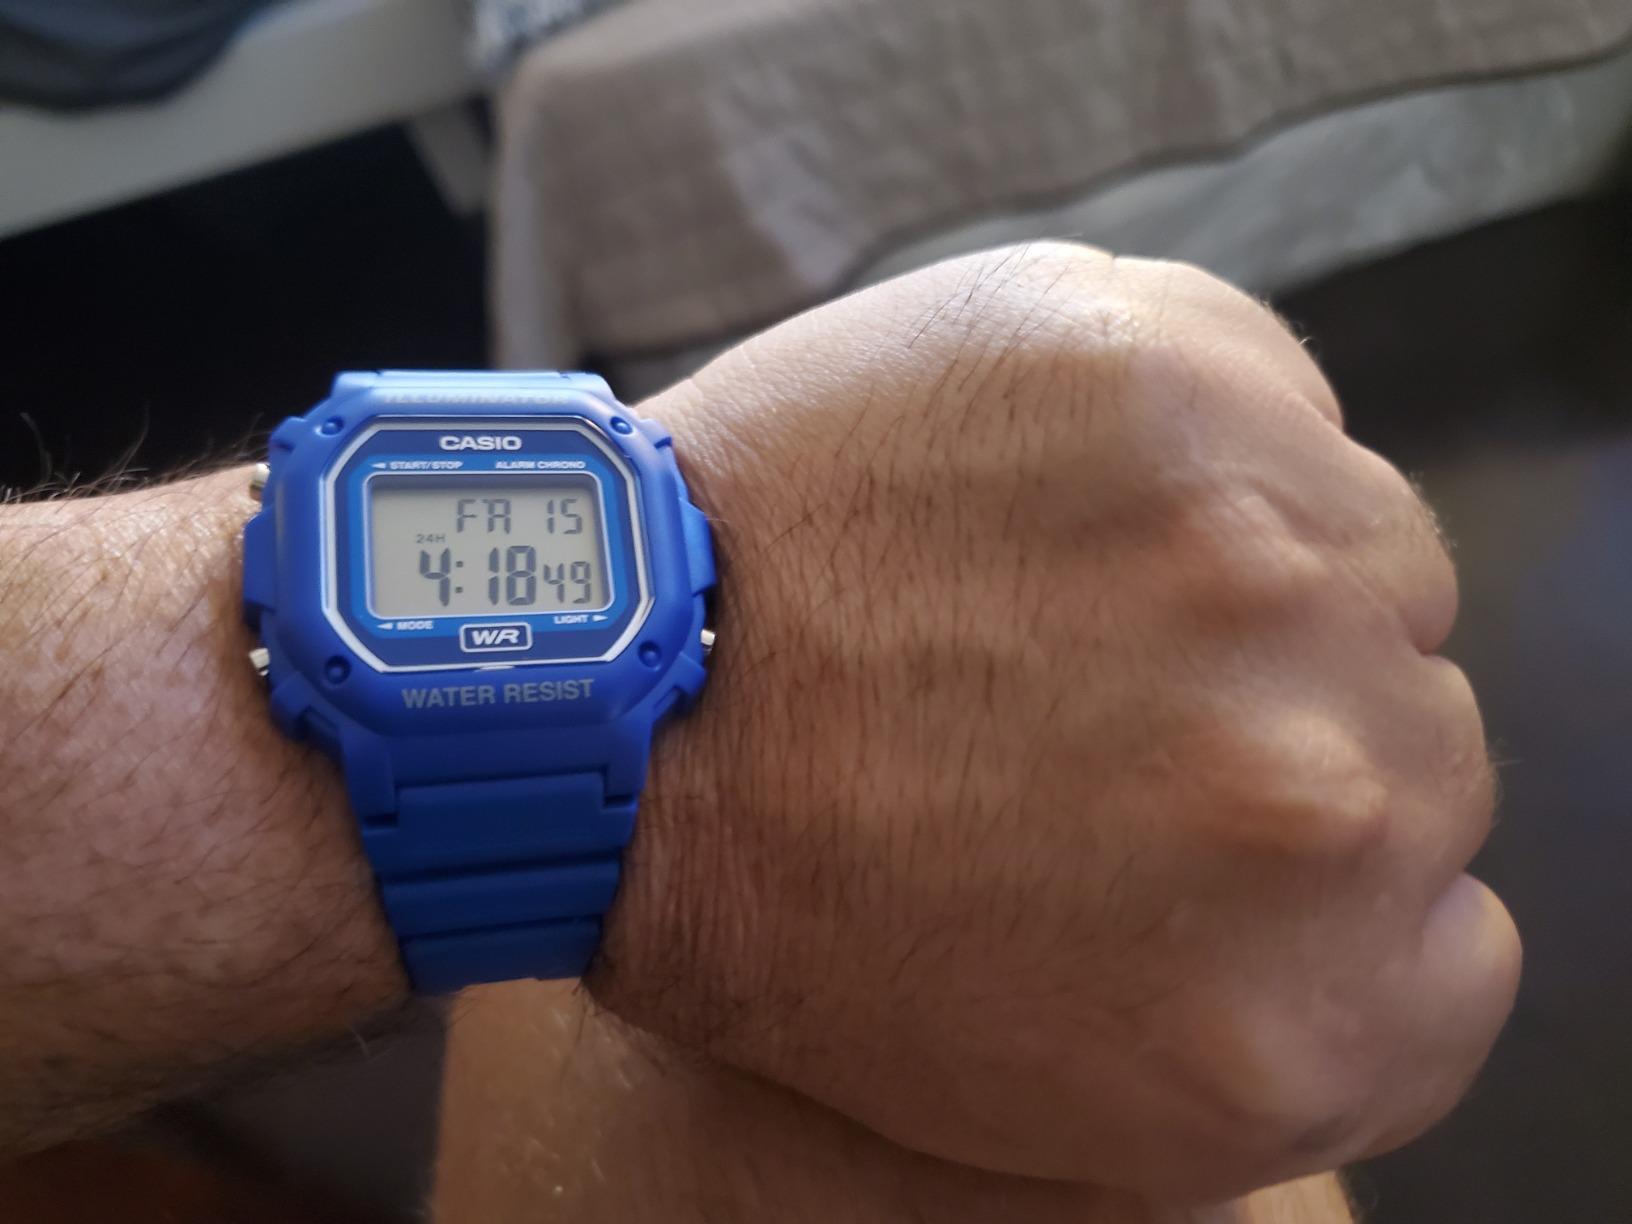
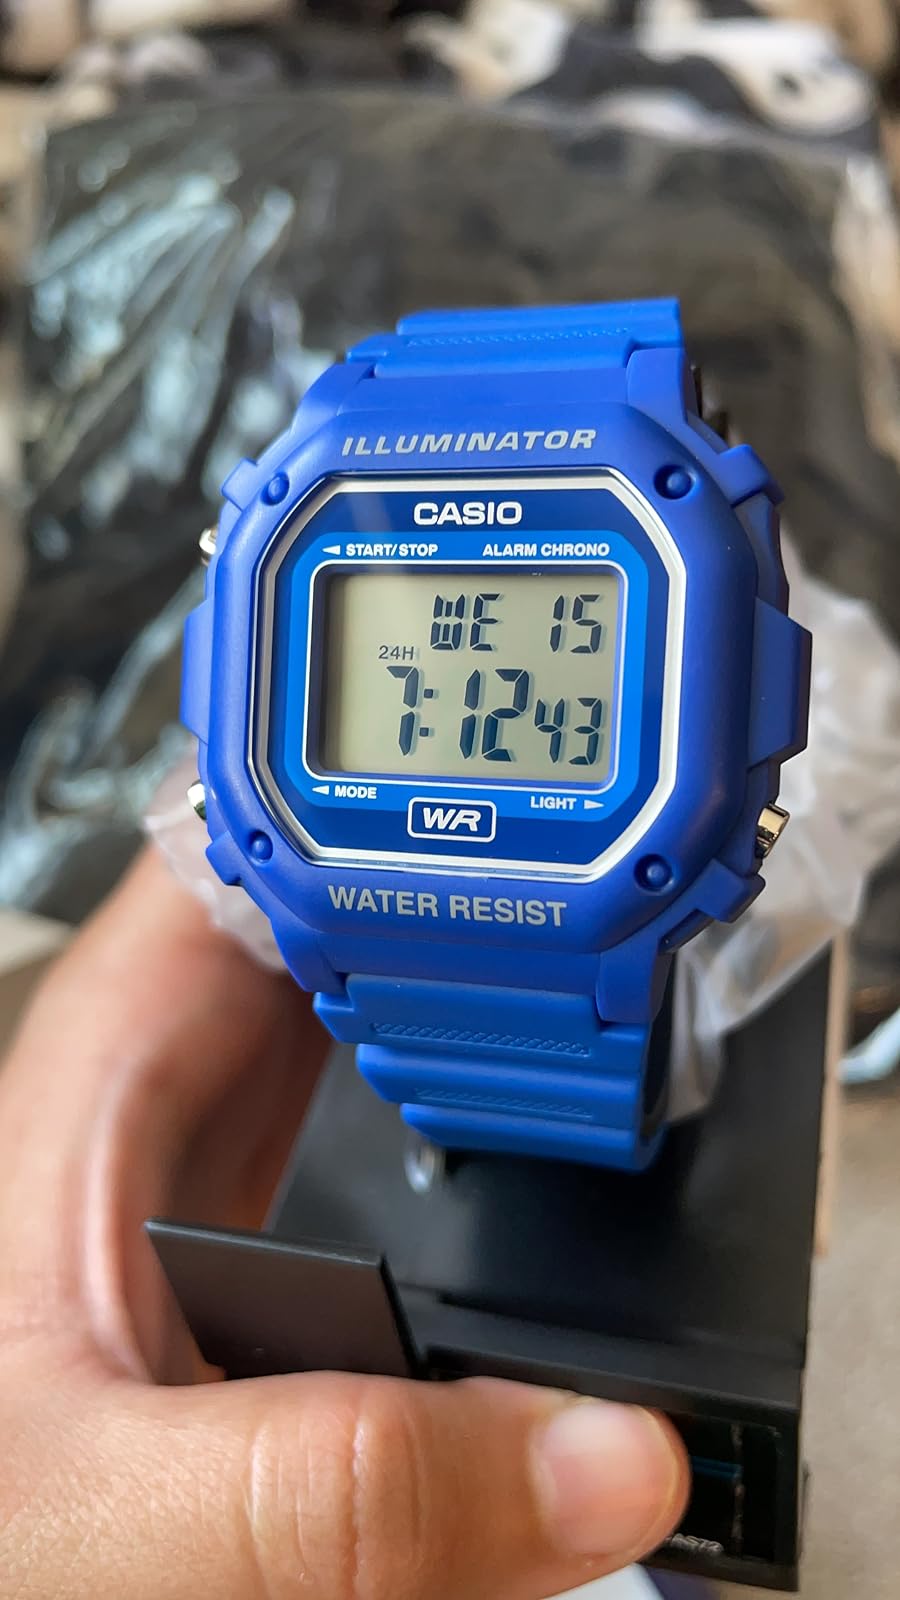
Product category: accessories_watch
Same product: yes